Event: Nepal Earthquake
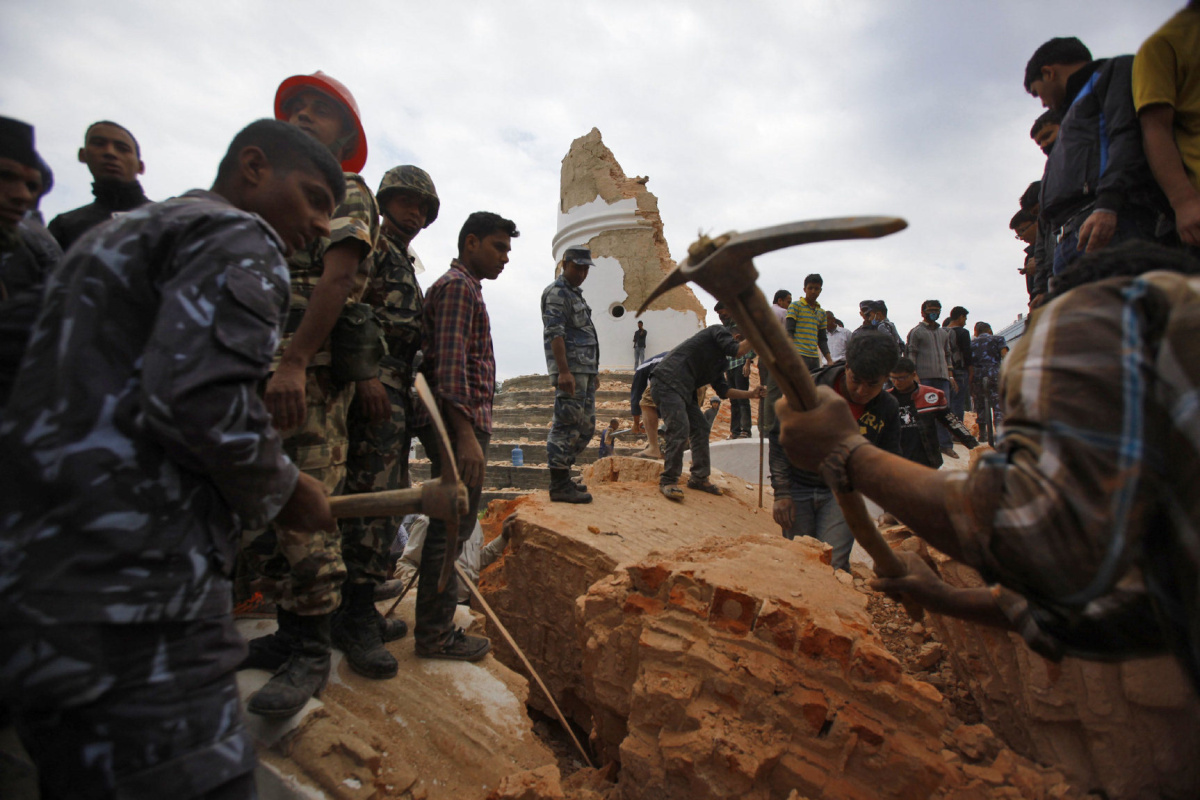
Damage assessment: damage